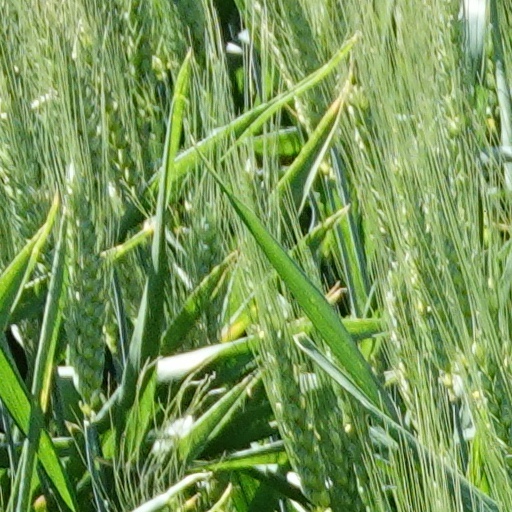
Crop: wheat